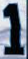
Number: 1